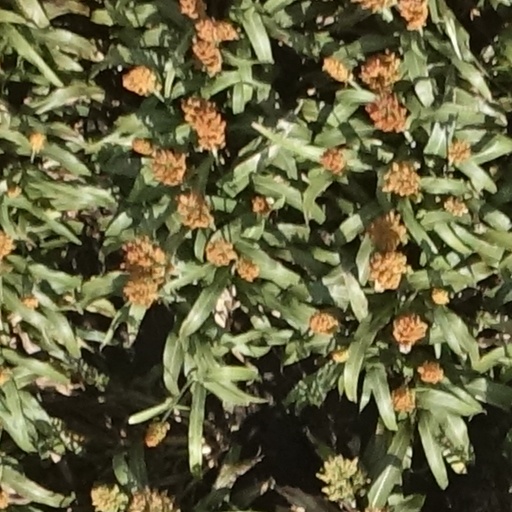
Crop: sorghum